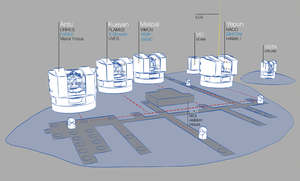
Cette page présente une chronologie des événements qui se sont produits durant l'année 2012 dans le domaine de l'astronomie.